Danilo Kiš

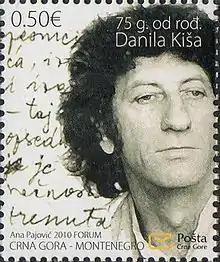

In 1976, "A Tomb for Boris Davidovich" was published. Kiš drew inspiration for the novel from his time as a lecturer at the University of Bordeaux.